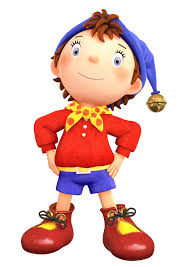
Portrait style: Cartoon Portrait